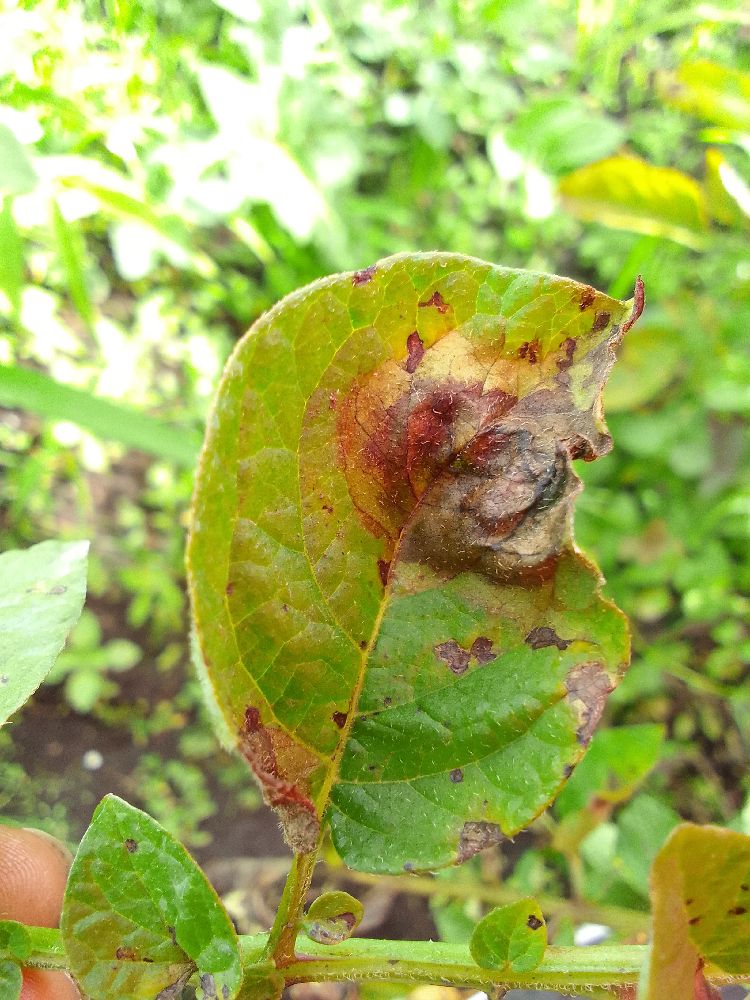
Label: Early blight